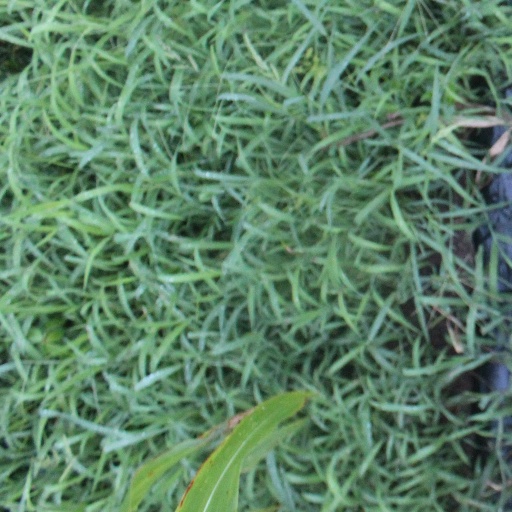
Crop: sorghum